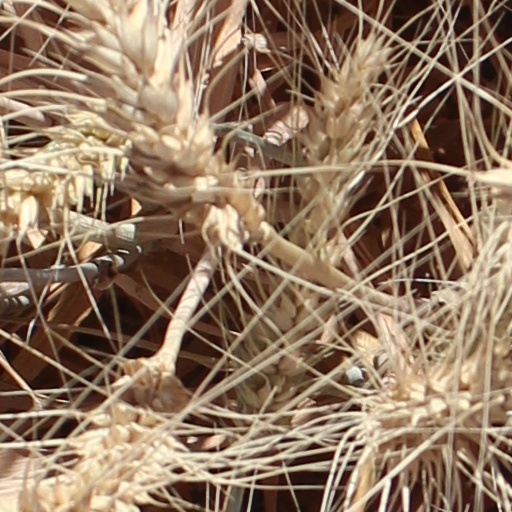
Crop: wheat